Invasion of Algiers (1830)

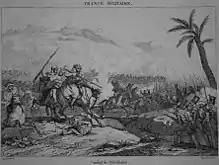
The Battle of Sidi Khalef

On the morning of 24 June, Algerian forces came back on Staoueli plateau and deployed themselves in front of French outposts. As the 1st French division started marching toward them in column formation, Algerian forces retreated toward the village of Sidi Khalef at the edge of the plateau. After some fighting, the Algerians were routed by a bayonet charge. French casualties were very low on that day, but Amédée de Bourmont, one of the French commander-in-chief's four sons, was among the killed.